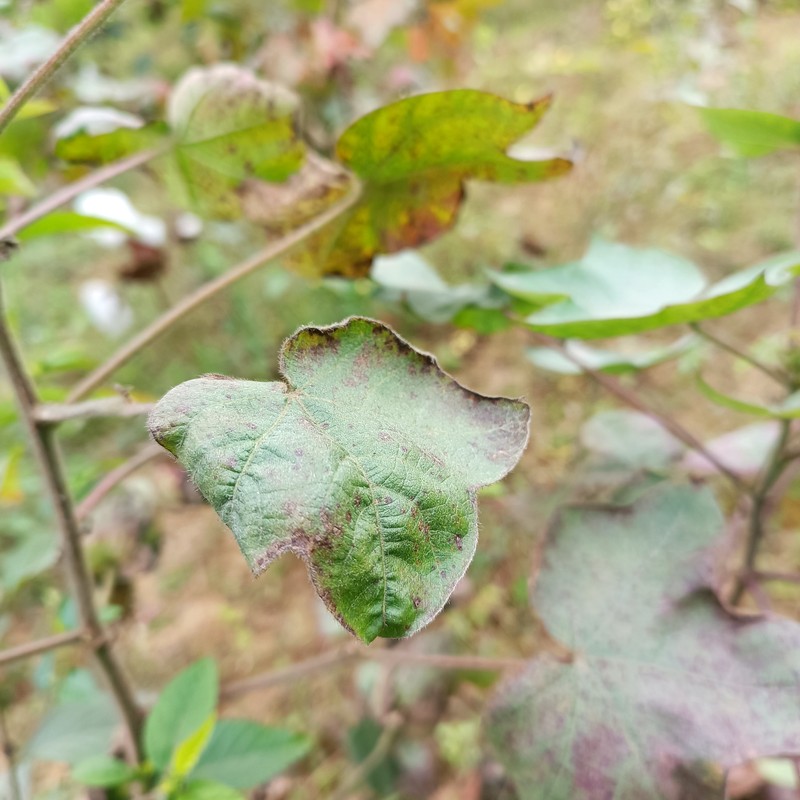
Label: Leaf Redding